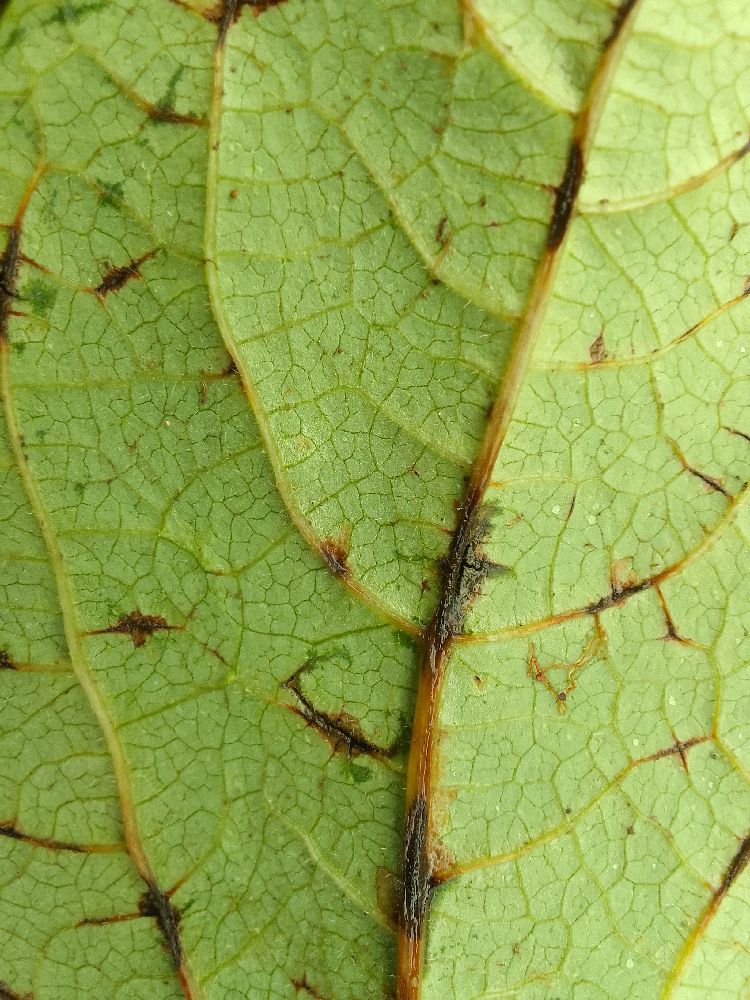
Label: anthracnose